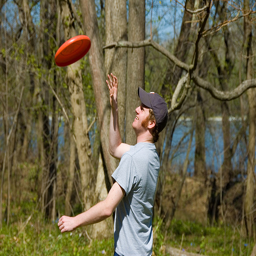
Adult preparing to catch flying disc in open area near trees and water.
A man prepares to catch a flying disc.
A man reaching out to catch a frisbee next to a tree.
A man standing in front of trees with a frisbee flying at him.
A man is throwing a Frisbee into the air.